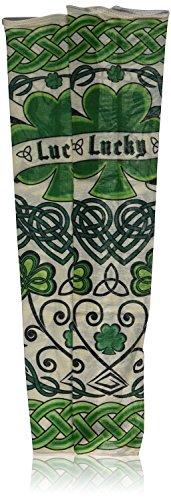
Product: amscan - St. Patrick's Day Adult Arm Tattoo Sleeves
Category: Toys & Games | Novelty & Gag Toys
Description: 2 tattoo sleeves per pack.
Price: $9.64